Sabbas Volkov

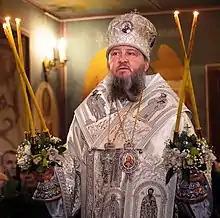
Sabbas (January 6, 2019)

Bishop Sabbas (or Savva; born Sergey Aleksandrovich Volkov on September 27, 1958) is a bishop of the Moldovan Orthodox Church under the Moscow Patriarchate. He serves as diocesan bishop of Tiraspol and Dubăsari.